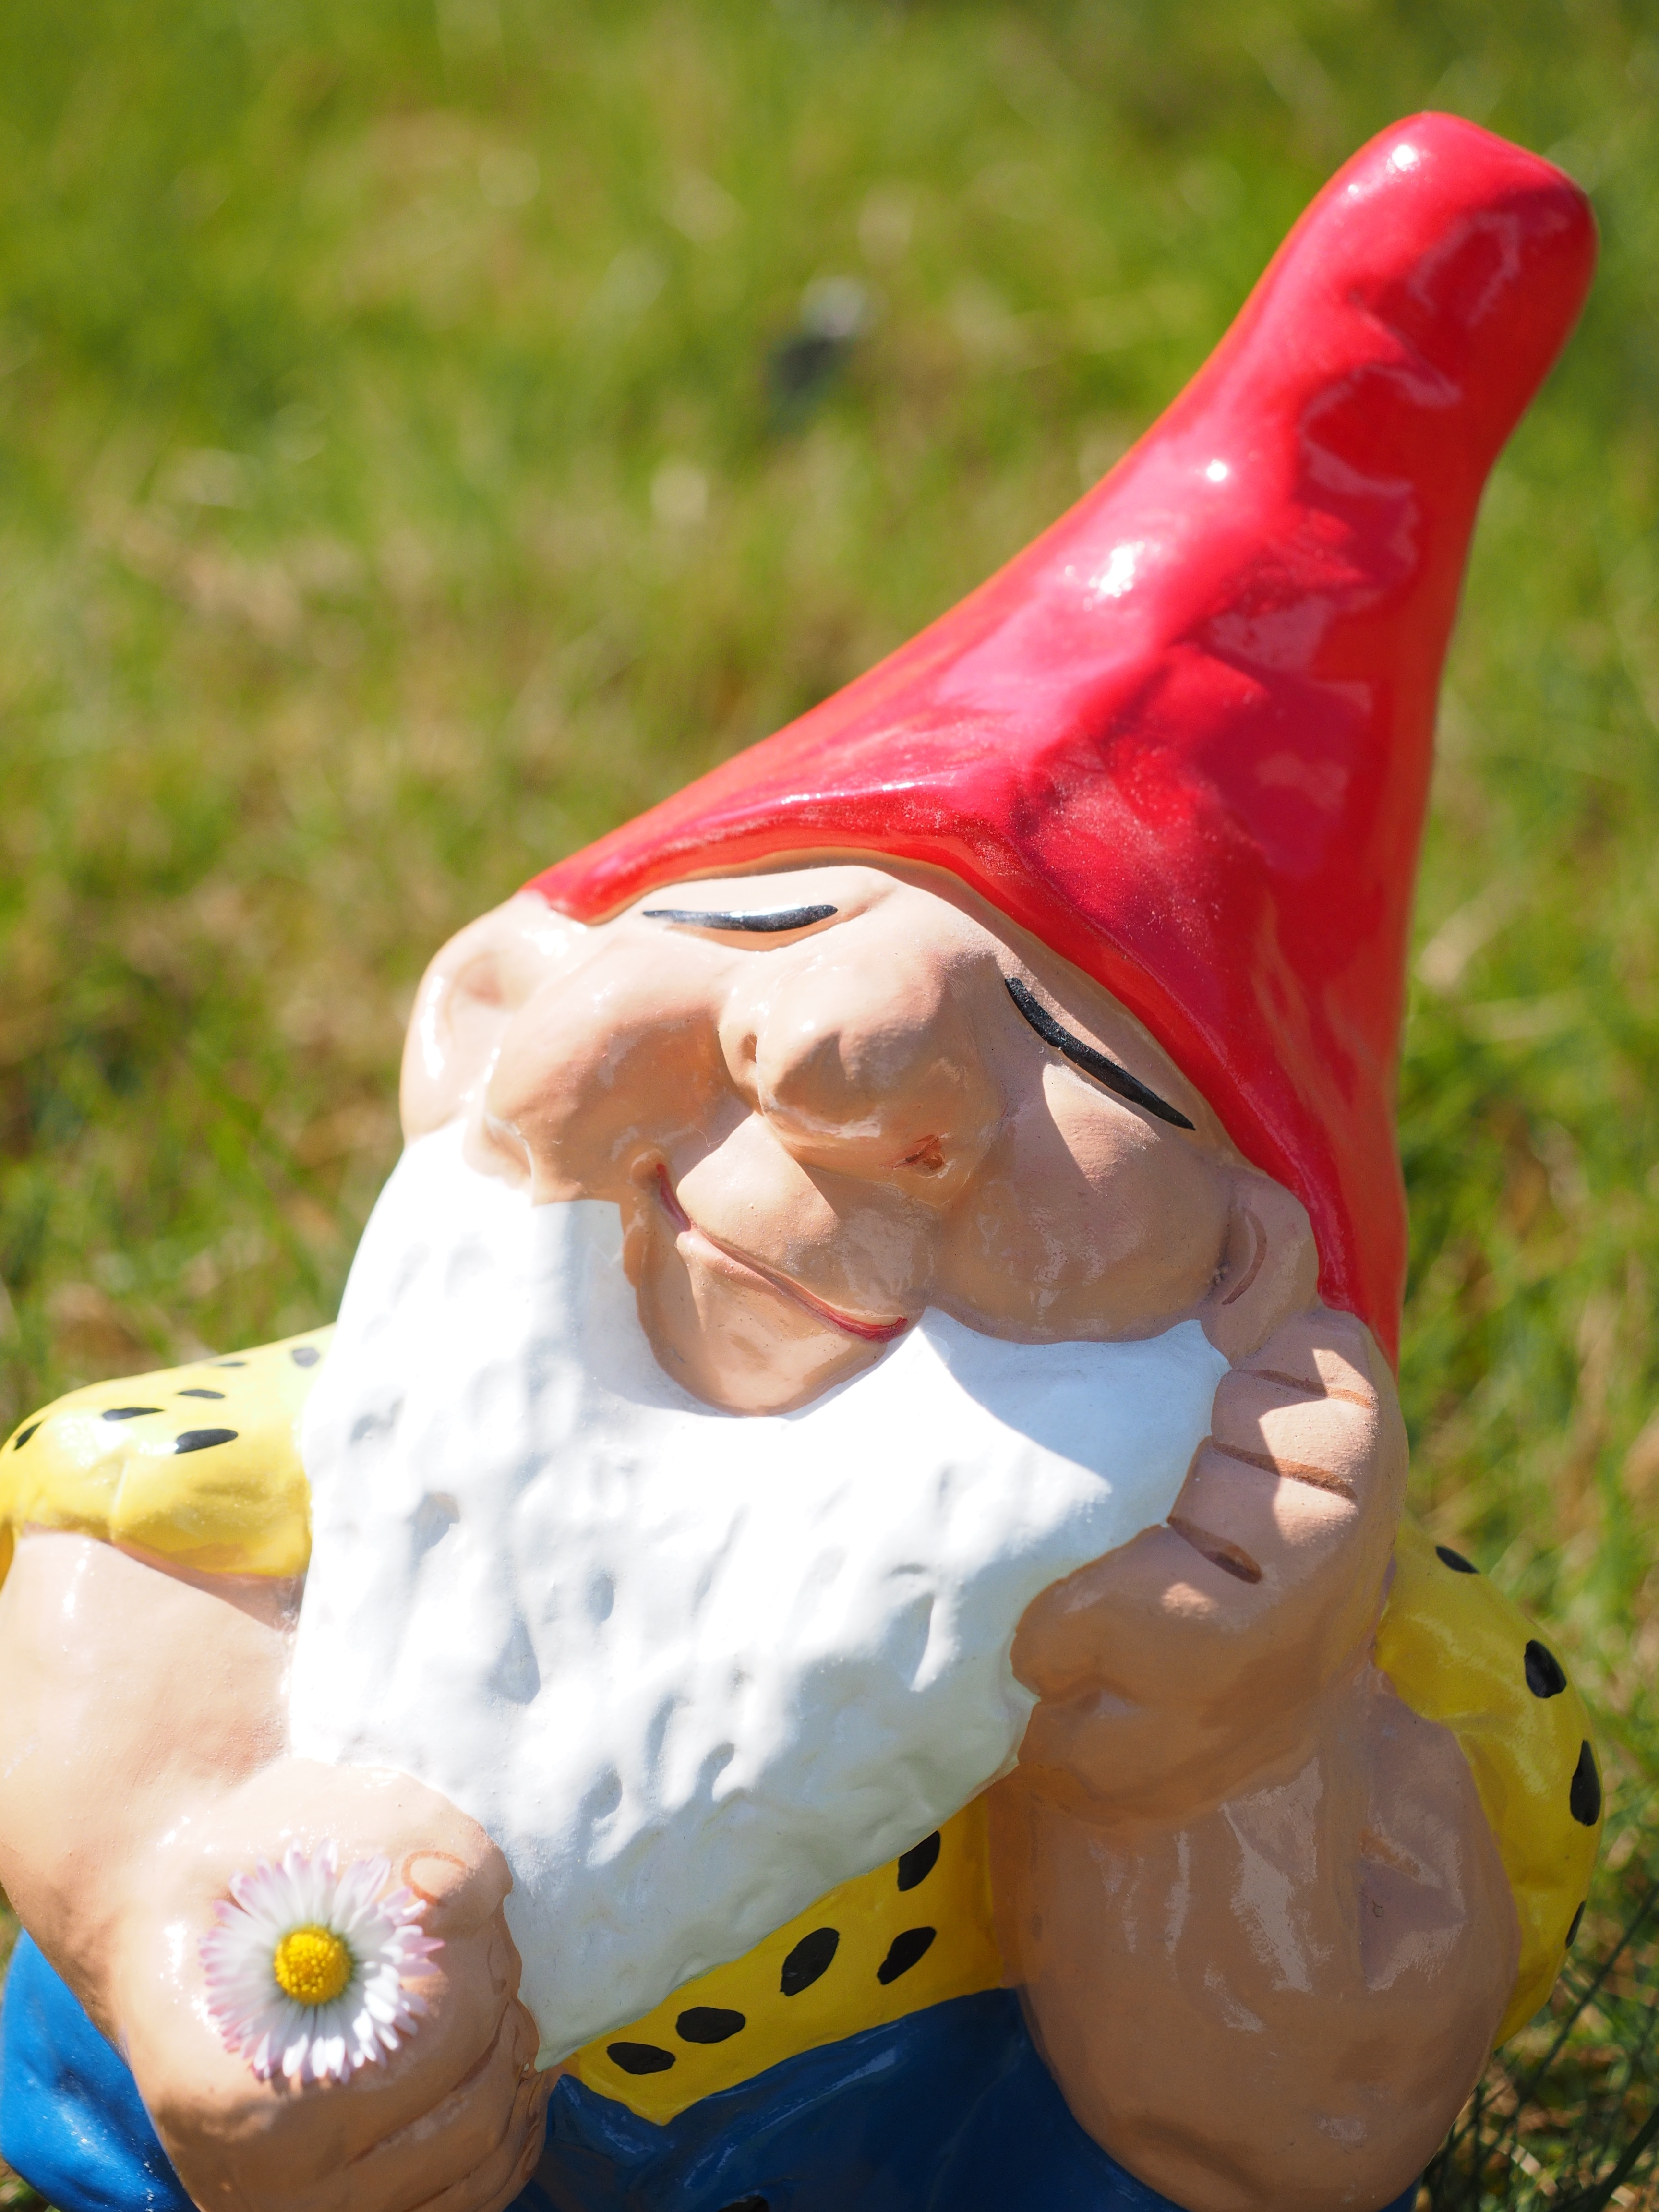
sweet, cute, monument, statue, toy, fabric, figure, happy, funny, blessed, dwarf, dreamy, stone figure, garden figurines, satisfied, garden gnome, lawn ornament